Bobblehead

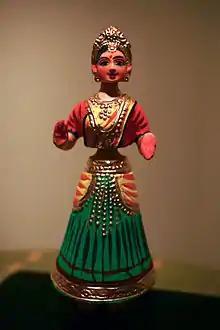
Thanjavur bobblehead doll

During the seventeenth century, figurines of Buddha and other religious figures called "temple nodders" were produced in Asia. The earliest known Western reference to a bobblehead is thought to be in Nikolai Gogol's 1842 short story "The Overcoat," in which the main character's neck was described as being "like the necks of plaster cats that wag their heads." During the nineteenth century, bisque porcelain bobbleheads were made in limited quantities for the US market. Many of the bobbleheads in the US were produced in Germany, with an increase in imports during the 1920s and 1930s. By the 1950s, bobbleheads had a substantial surge in popularity, with items made of either plastic or bisque porcelain.